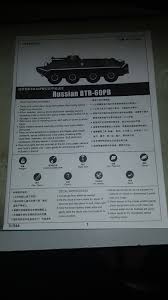
Label: BTR